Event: Nepal Earthquake
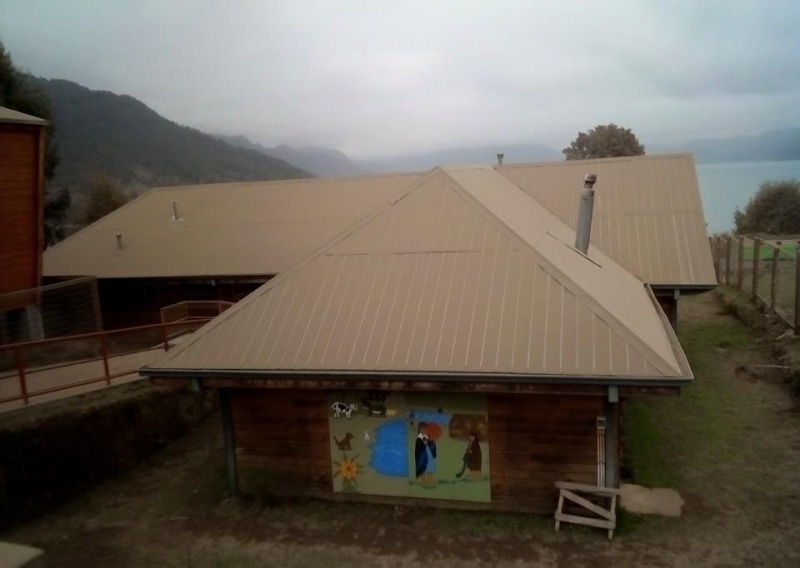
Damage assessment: no_damage